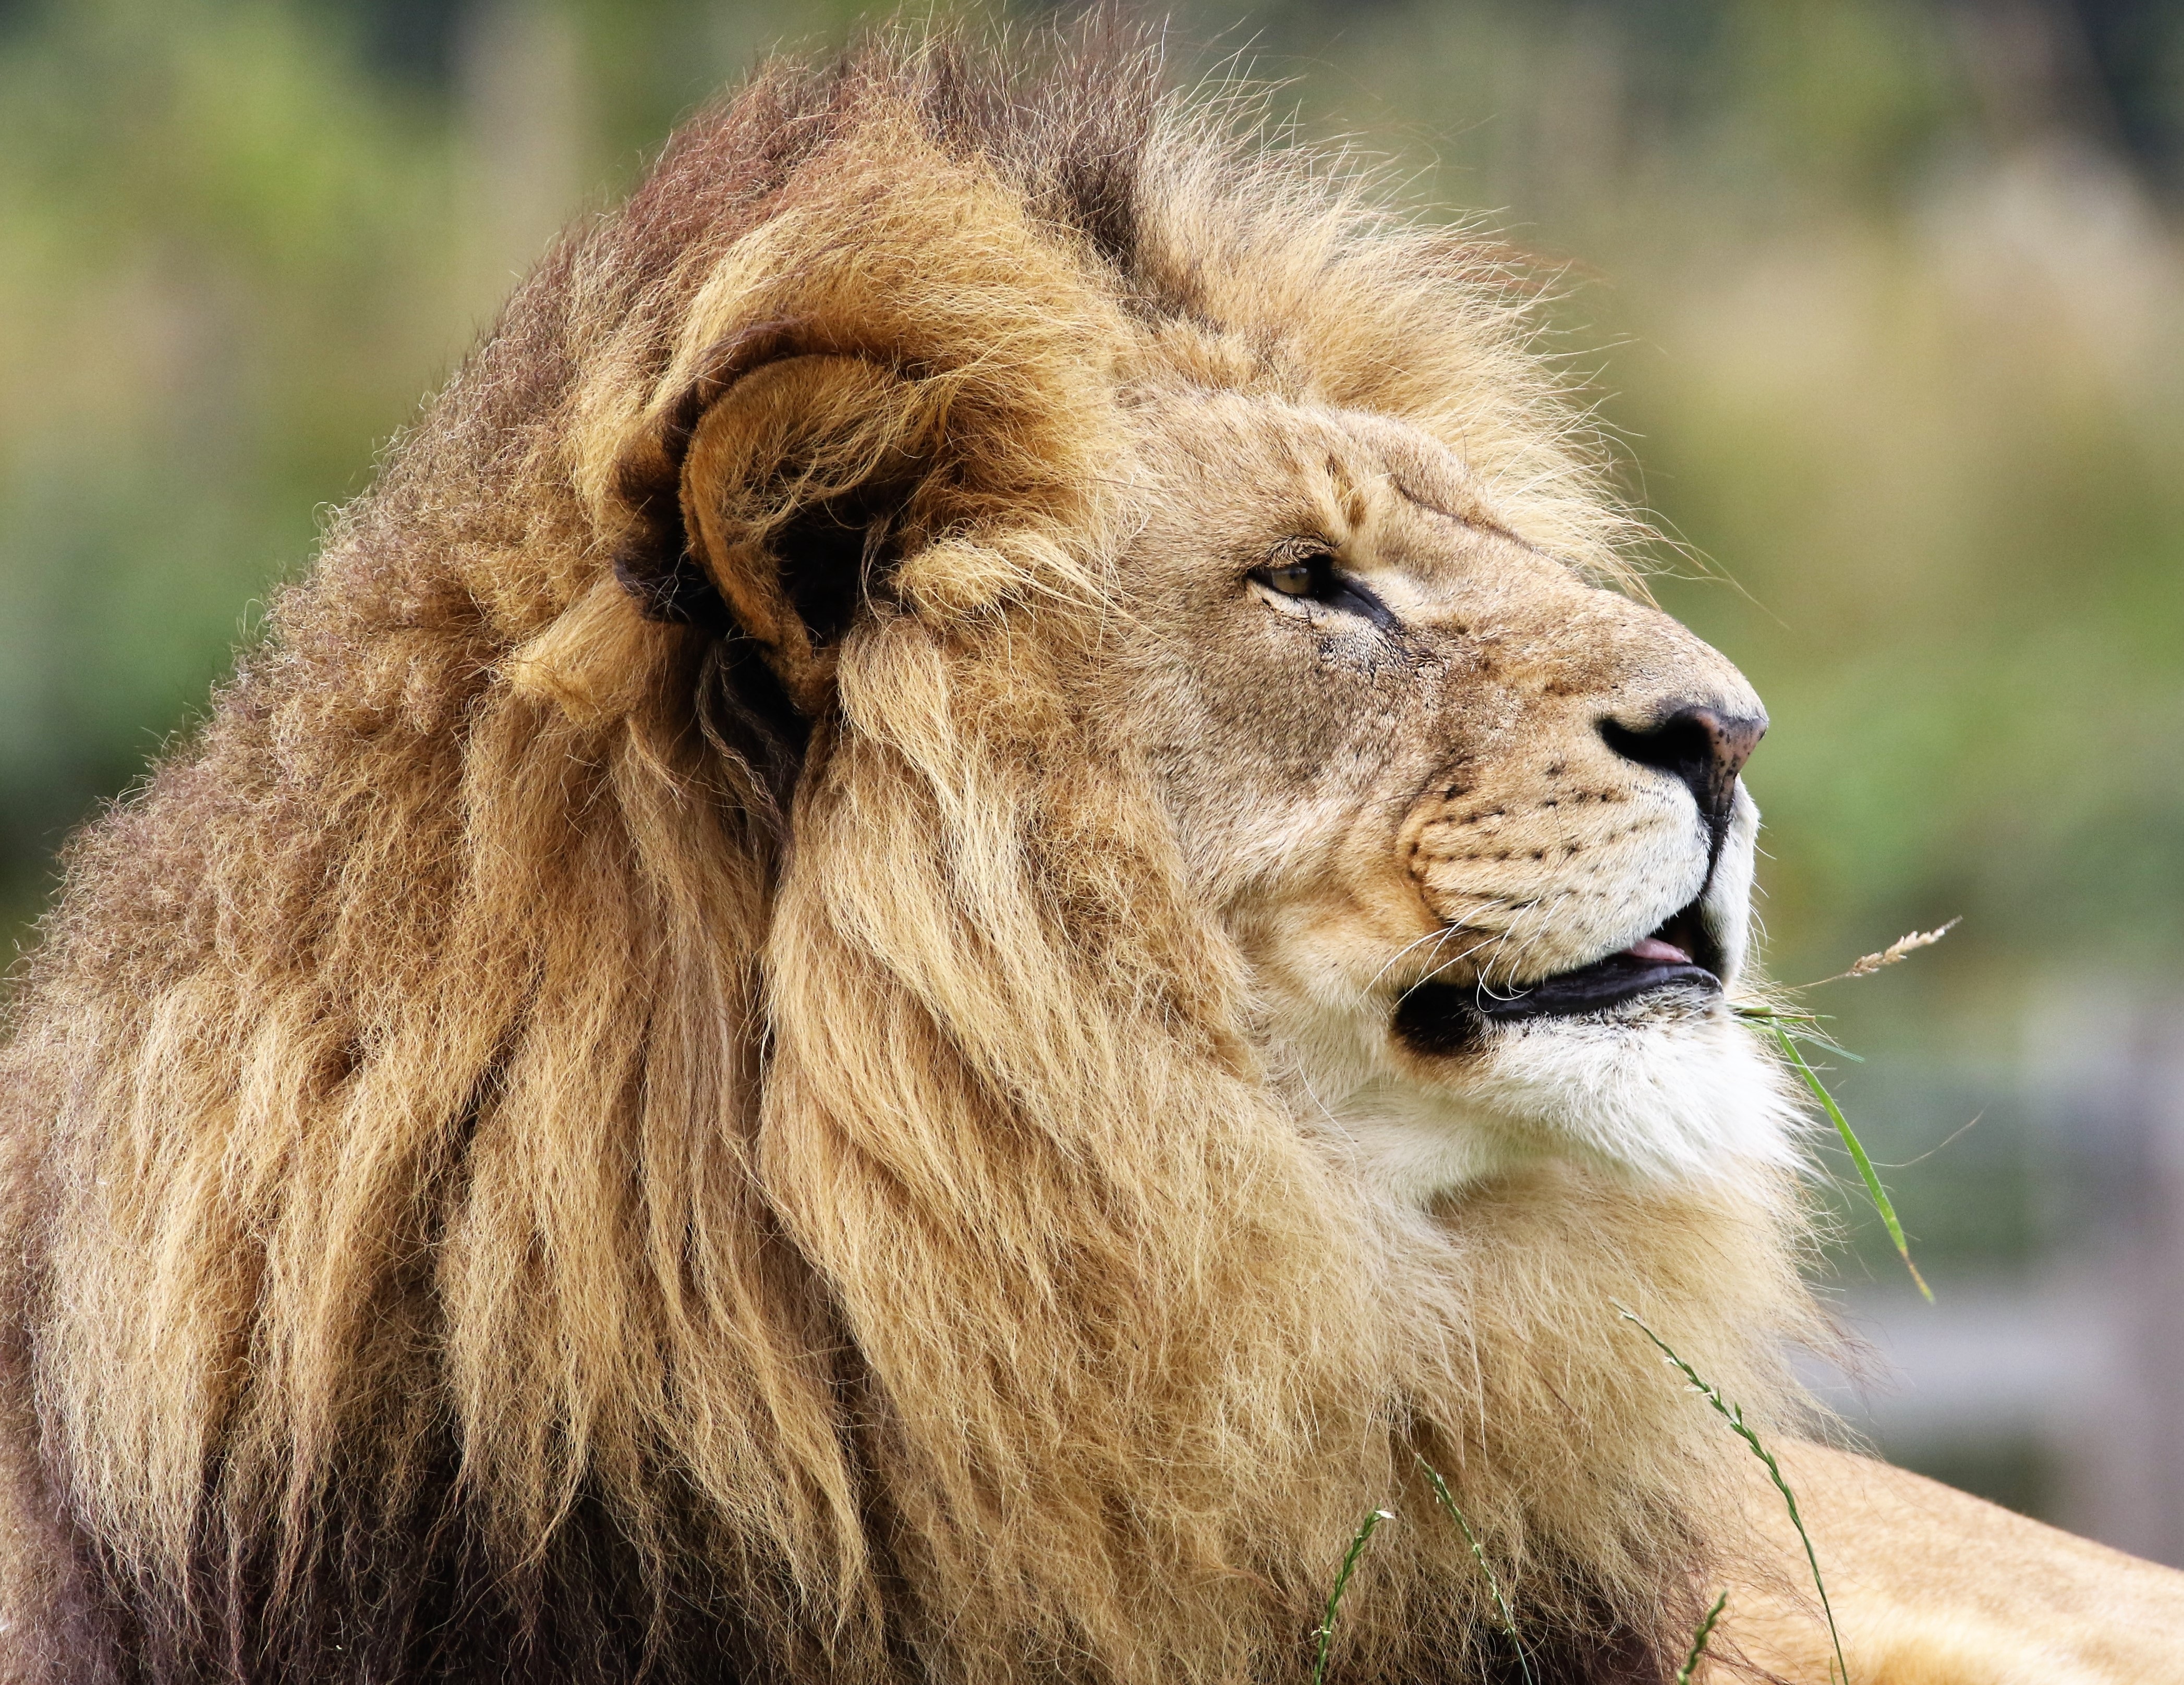
animal, wildlife, wild, zoo, portrait, cat, africa, feline, mammal, mane, predator, fauna, savanna, lion, big cat, whiskers, roar, king, snout, furry, vertebrate, big, carnivore, hunter, safari, leo, pride, big cats, cat like mammal, dog breed group, masai lion